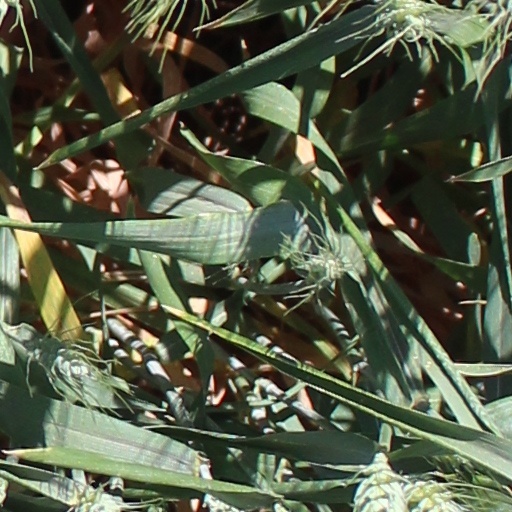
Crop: wheat